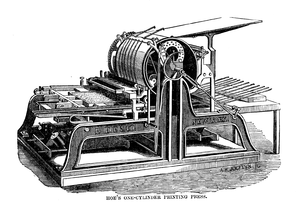
Richard March Hoe, né le 12 septembre 1812 à New York, mort le 7 juin 1886 à Florence est un inventeur américain, qui mit au point la première rotative à grand tirage, la Type Revolving Press, en 1836, 1844 puis 1847, sur un principe établi dès 1818 par Edward Cowper
La presse typographique est un dispositif destiné à imprimer des textes et des illustrations sur du papier, en exerçant une forte pression sur la feuille de papier placée sur une forme imprimante, ensemble de caractères en relief ou gravure sur bois, préalablement encrés, de manière que l'encre se dépose sur le papier. L'opération répétée permet d'obtenir un grand nombre d'exemplaires identiques. C'est la mise au point de la presse, conjointement à l'emploi des caractères mobiles en plomb et de l’encre grasse spécifique, qui constitue l'invention majeure de Johannes Gutenberg, celle de l'imprimerie en Occident. Il est certain que les Chinois, les Coréens, ont utilisé les caractères mobiles, les Mongols, les Turcs, les Tibétains, les Arabes et d'autres peuples d'Asie, ont également utilisé l'imprimerie à des époques antérieures, mais ils n'ont pas utilisé la presse, ni réalisé la synthèse qui caractérise l'œuvre de Gutenberg.